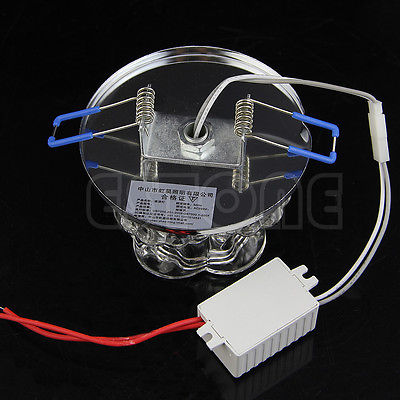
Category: lamp